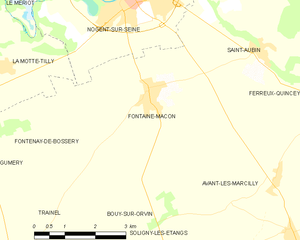
Carte des communes françaises: Fontaine-Mâcon